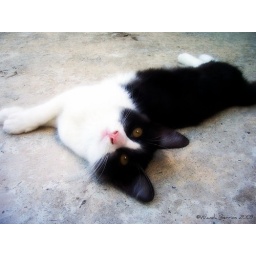
One of the cats in my house